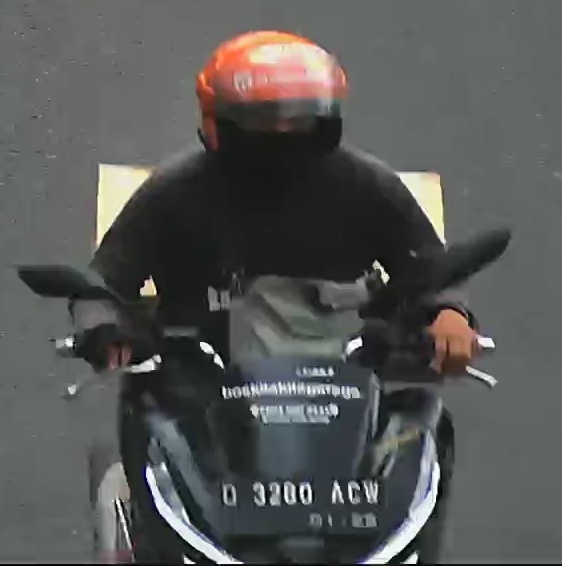
person-with-helmet: 1
person-without-helmet: 0